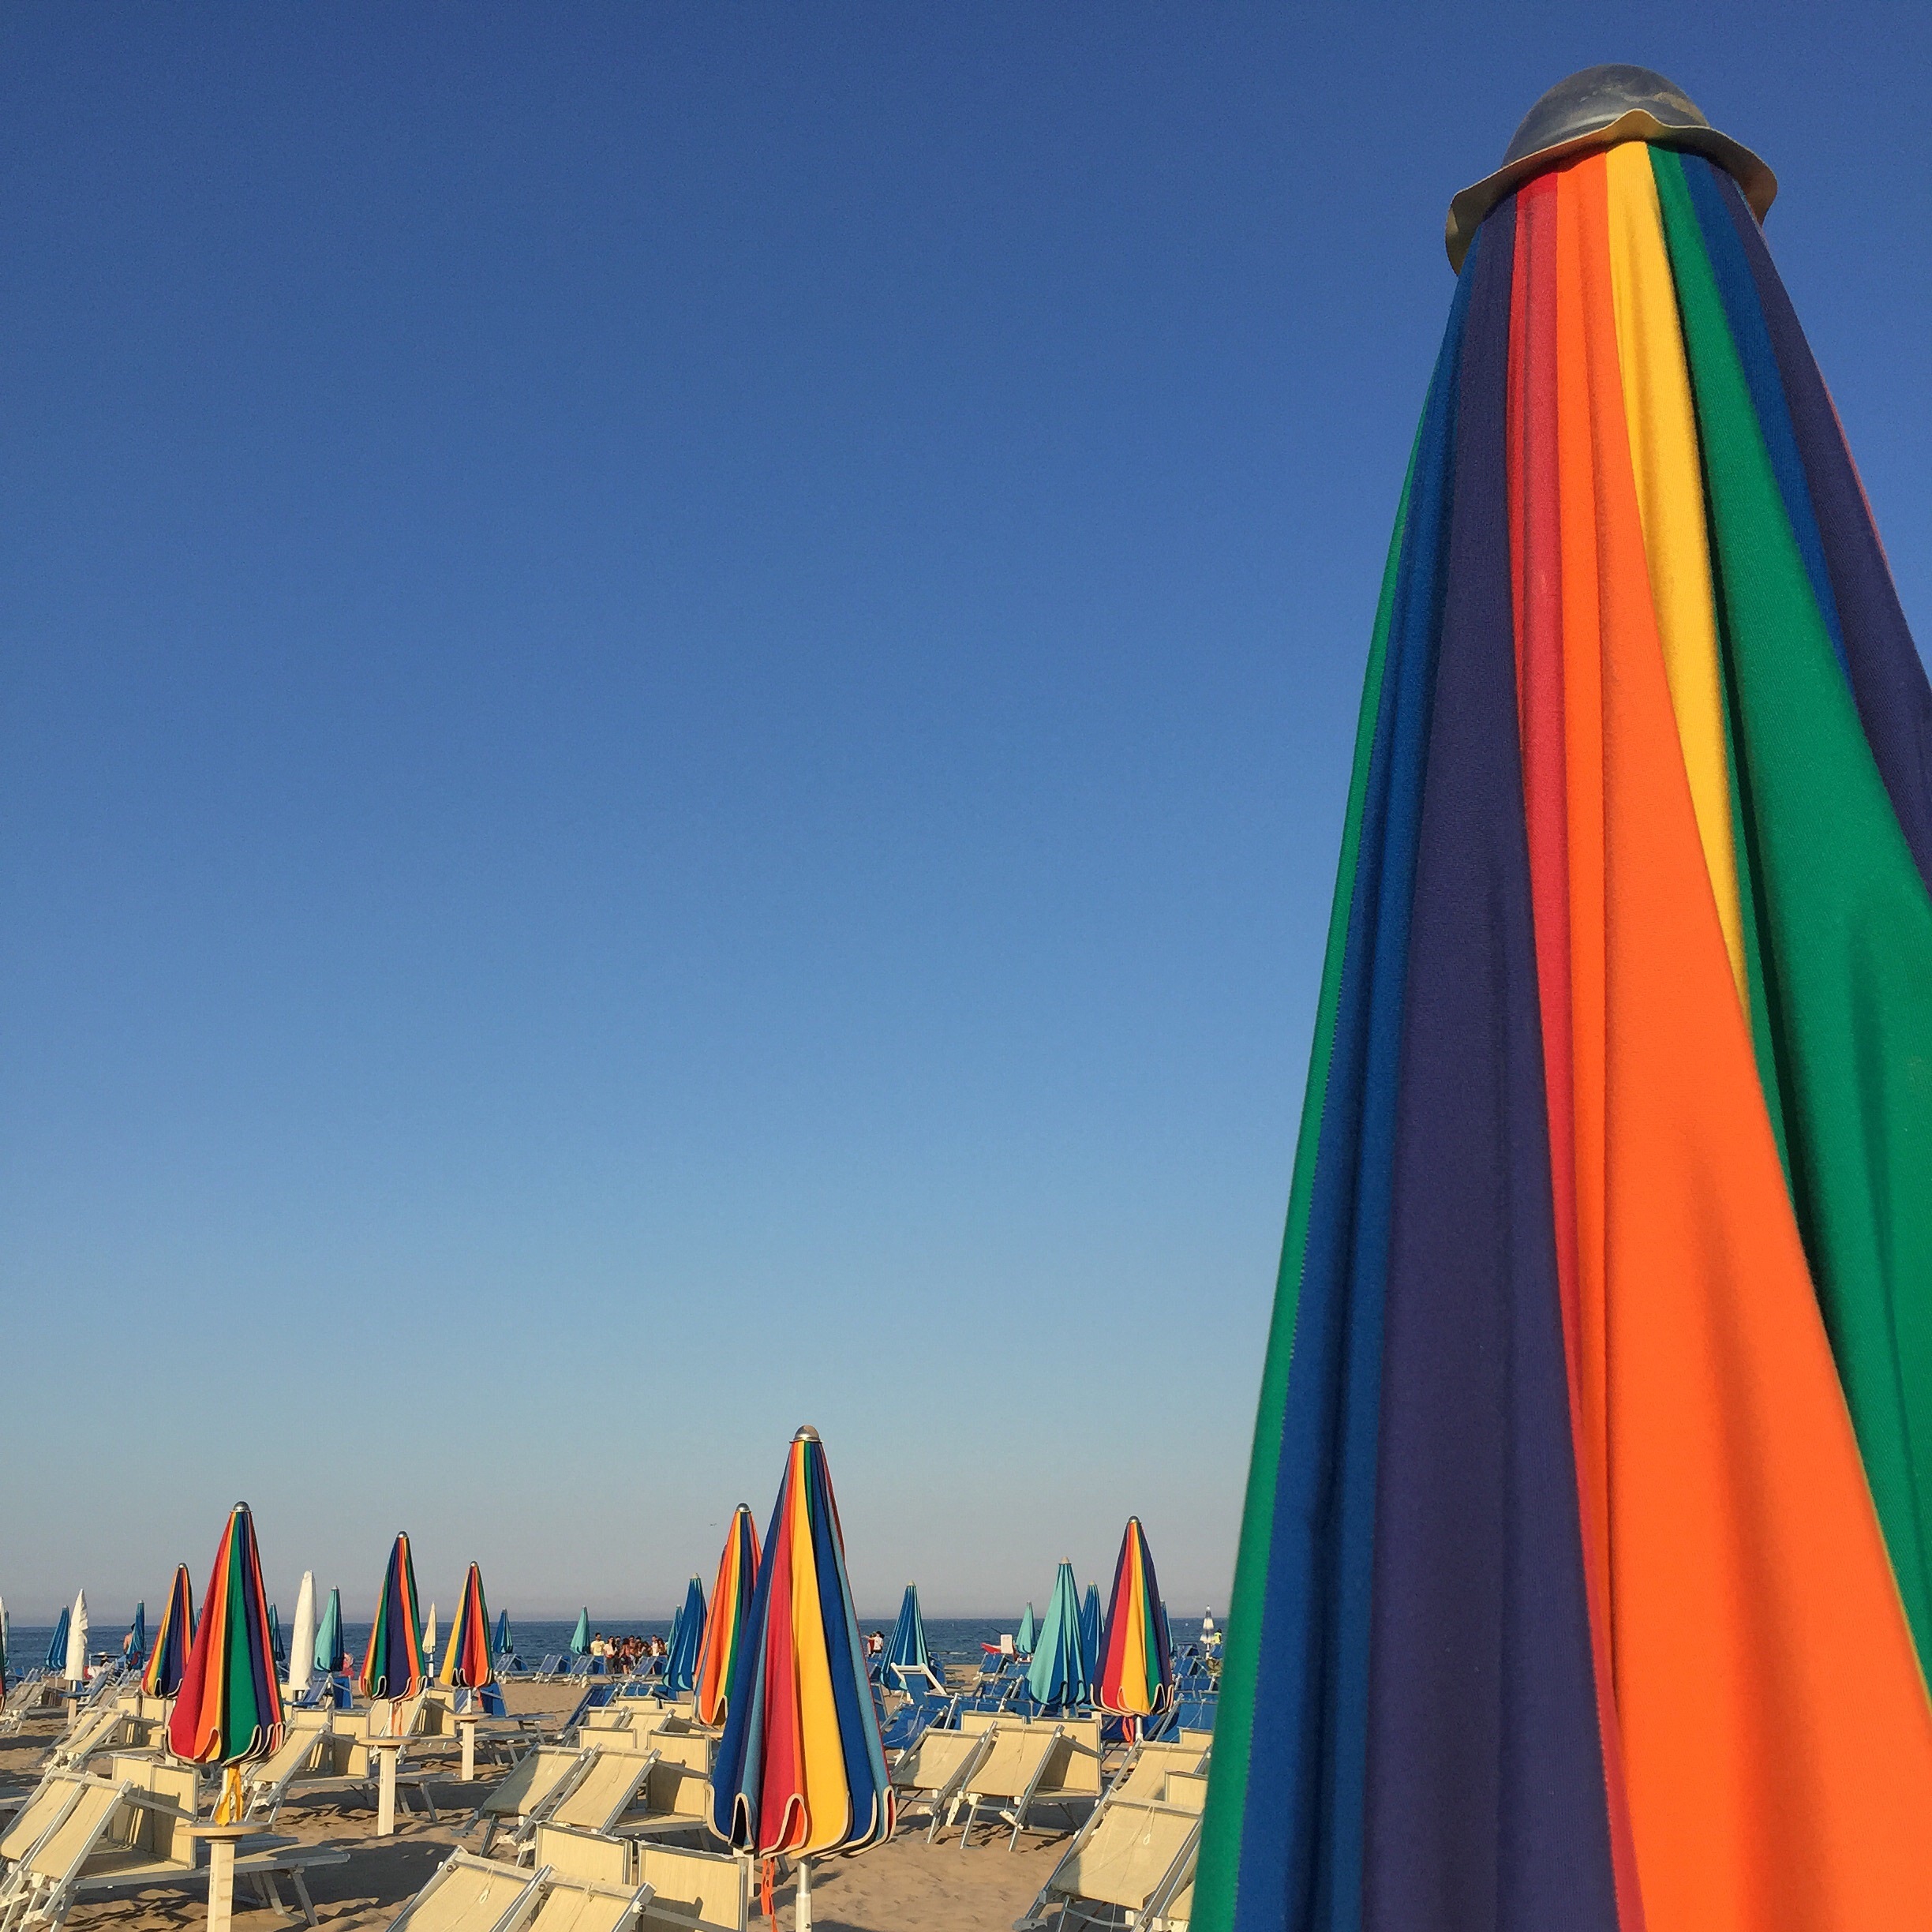
beach, sea, sun, summer, color, blue, toy, umbrellas, lido, rimini